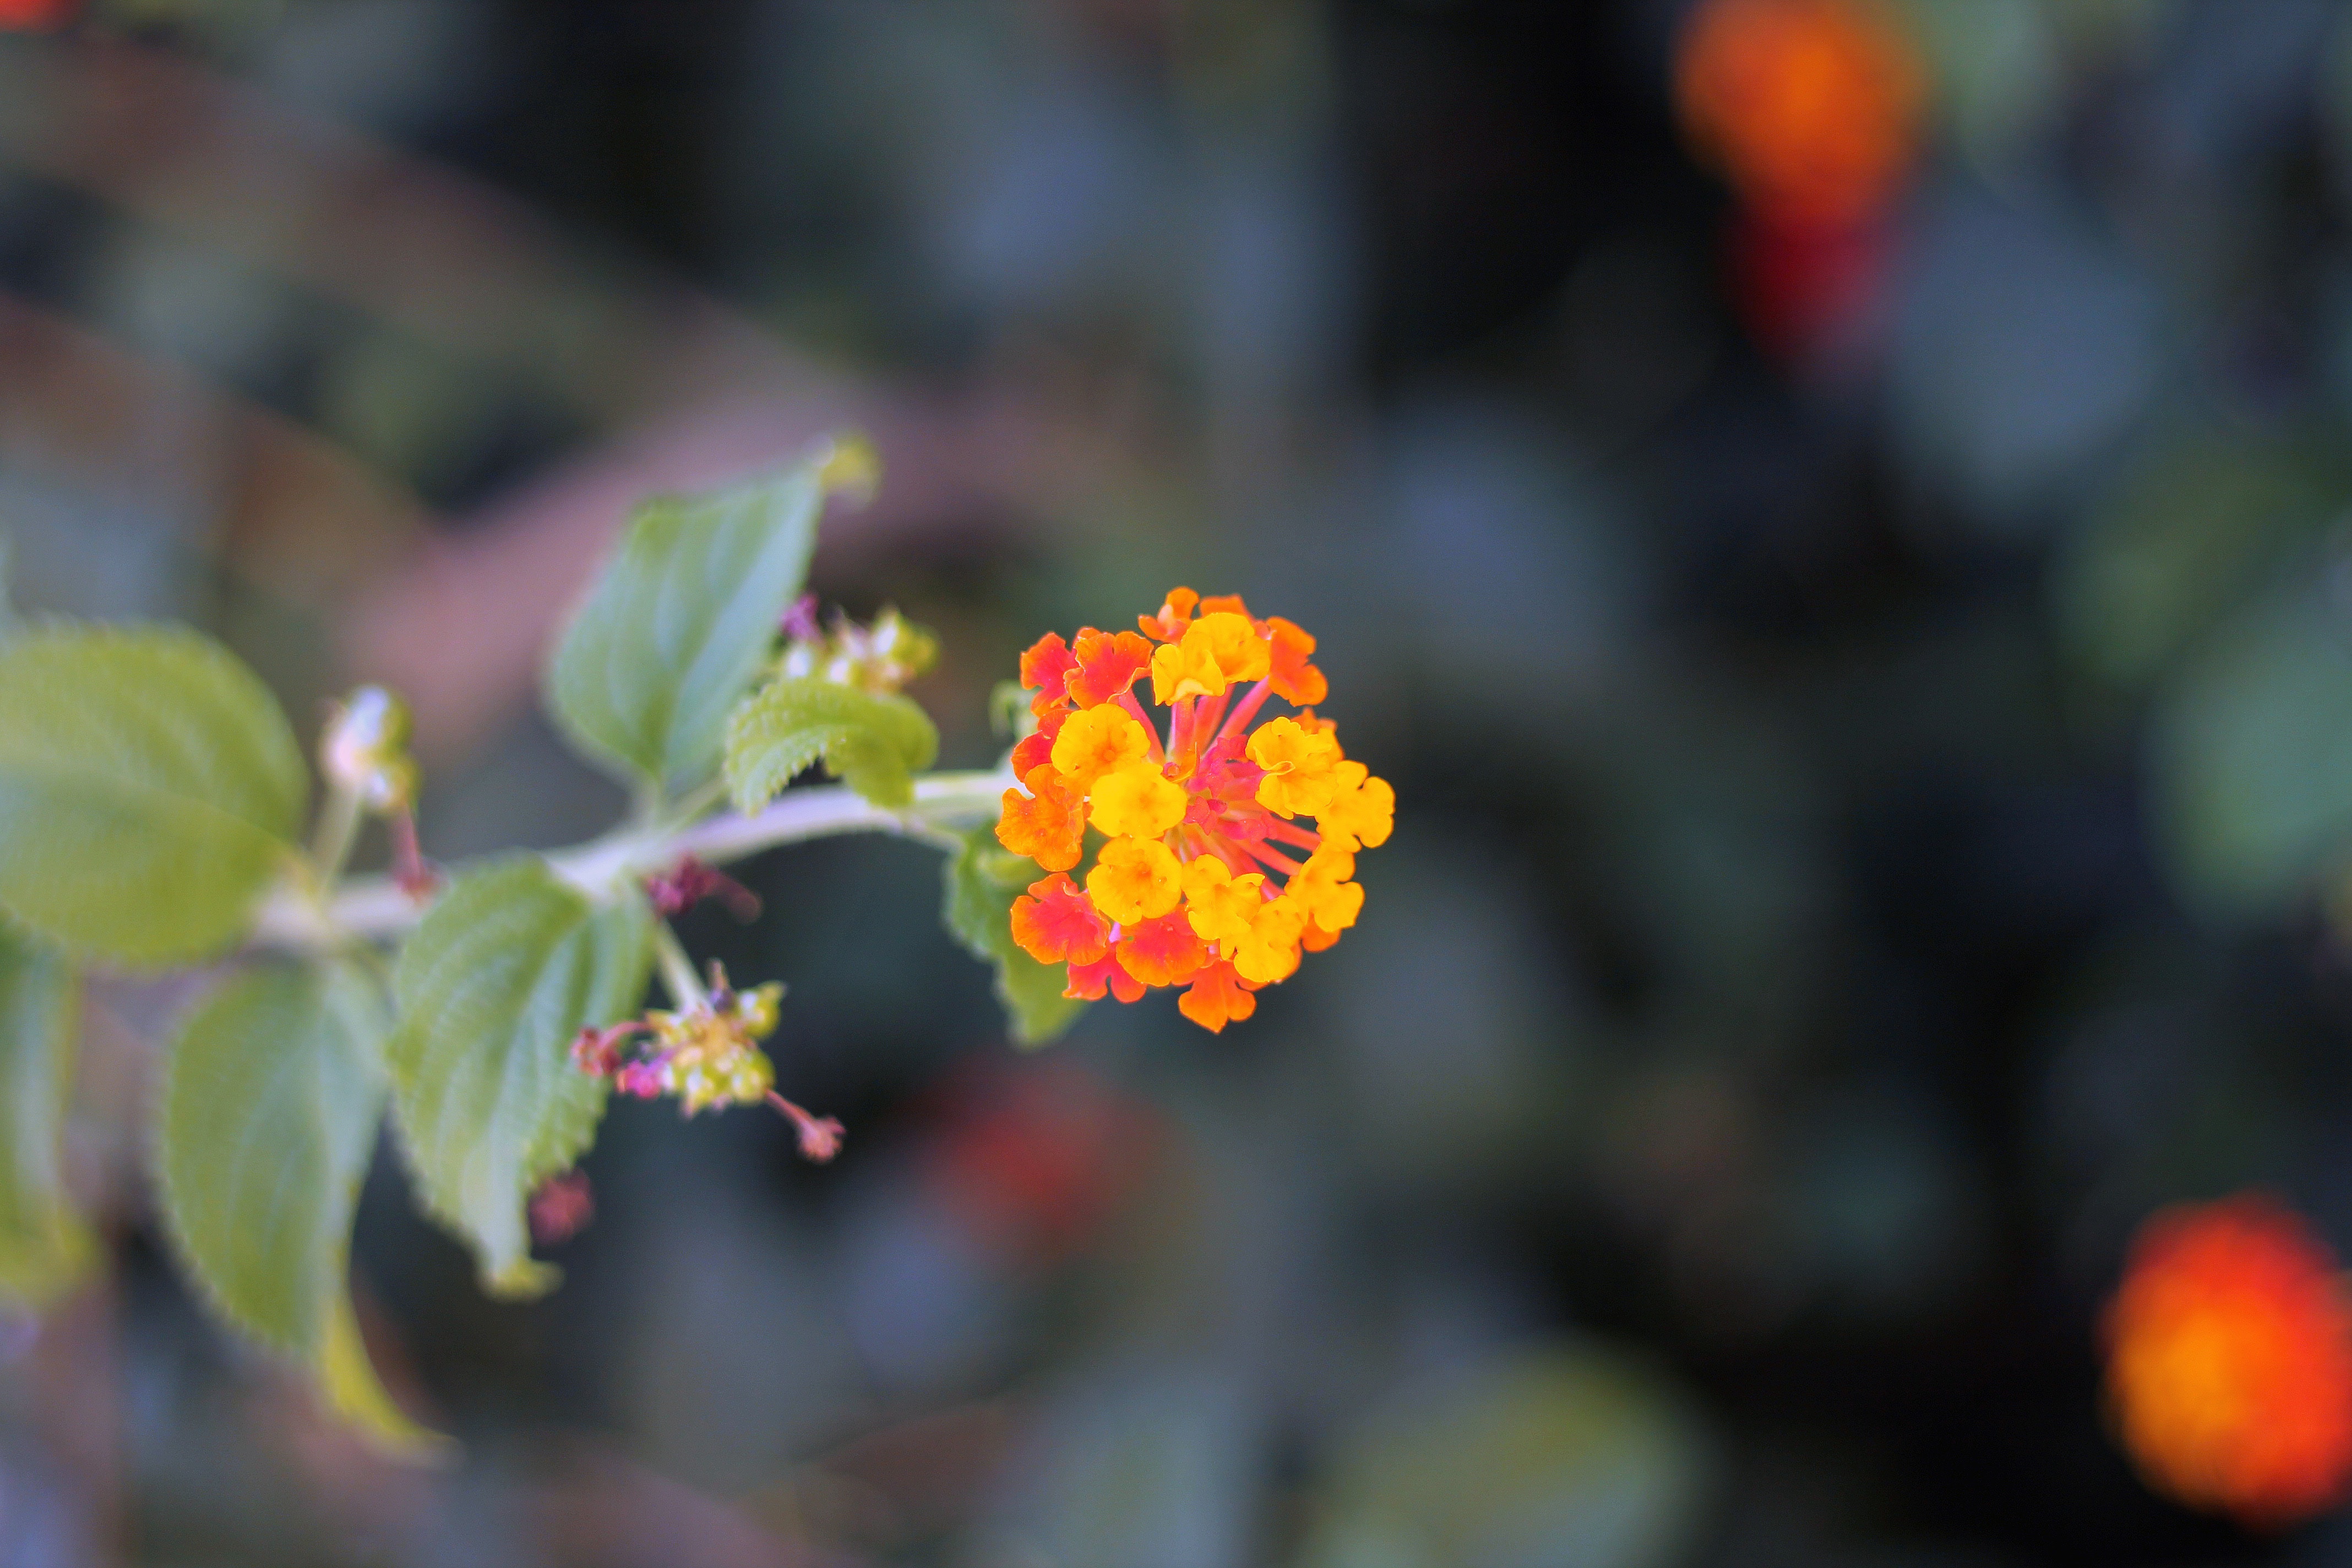
flower, plant, flowering plant, petal, lantana camara, spring, lantana, verbena family